Naval Base Kwajalein

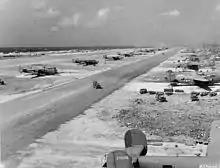
30th Bombardment Group B-24 Liberators at Kwajalein Airfield, 1944

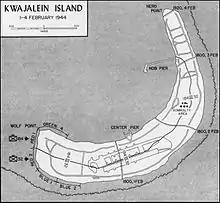
Kwajalein island map

On Namur the 95th Seabees Battalion built a large supply depot. Some of the supplies were used to support the future Battle of the Marianas Islands. On Namur the Seabees built a 4,000 barrel fuel tank farm. To support the troops a 300-bed hospital and barracks were built from Seabees Quonset huts. To load and unload supplies the Seabees built a pontoon pier. The captured 450 by 33 feet pier was used also. These piers were not in deep water some ships had to unload to small crafts to get supplies to the piers. A small craft repair depot was installed with its own dock. Seabees built craft motor overhaul shop and a 100-ton marine railway. The marine railway was used dry dock: crash boats, picket boats, and Landing Craft Mechanized (LCM). Coral was quarried from the atoll lagoon for roads and runways. Seabees built a sawmill to lumber native woods. Some native labor was hired for clean-up and sanitation work. In June 1944 the construction battalions were replaced by CBMU 590,